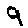
Label: 9